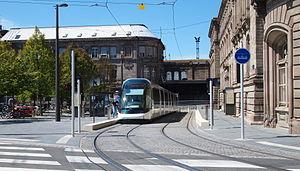
Tramway de Strasbourg, station Gare Centrale aérienne de la ligne C
La ligne C du réseau de transports en commun de l'Eurométropole de Strasbourg est une ligne de tramway. Exploitée par la Compagnie des transports strasbourgeois, il s'agit de la quatrième ligne de tramway de l'agglomération.
La place de la Gare est une place de la ville de Strasbourg, en France. Elle est située dans le quartier de la Gare.
Gare Centrale est le nom d'une station du réseau de tramway de Strasbourg, située à proximité de la gare de Strasbourg. Elle dispose de quais à la fois en souterrain et en surface, sur la place de la Gare. Les quais de surface constituent le terminus de la ligne C.